8th century

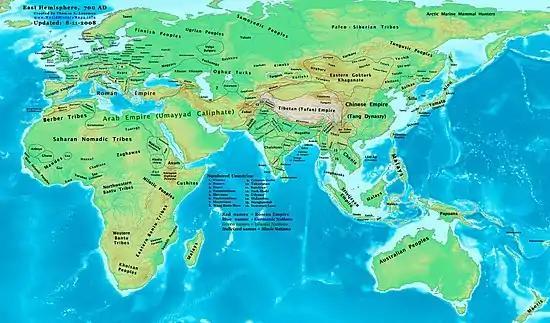
Eastern Hemisphere at the beginning of the 8th century

The 8th century is the period from 701 (represented by the Roman numerals DCCI) through 800 (DCCC) in accordance with the Julian Calendar.